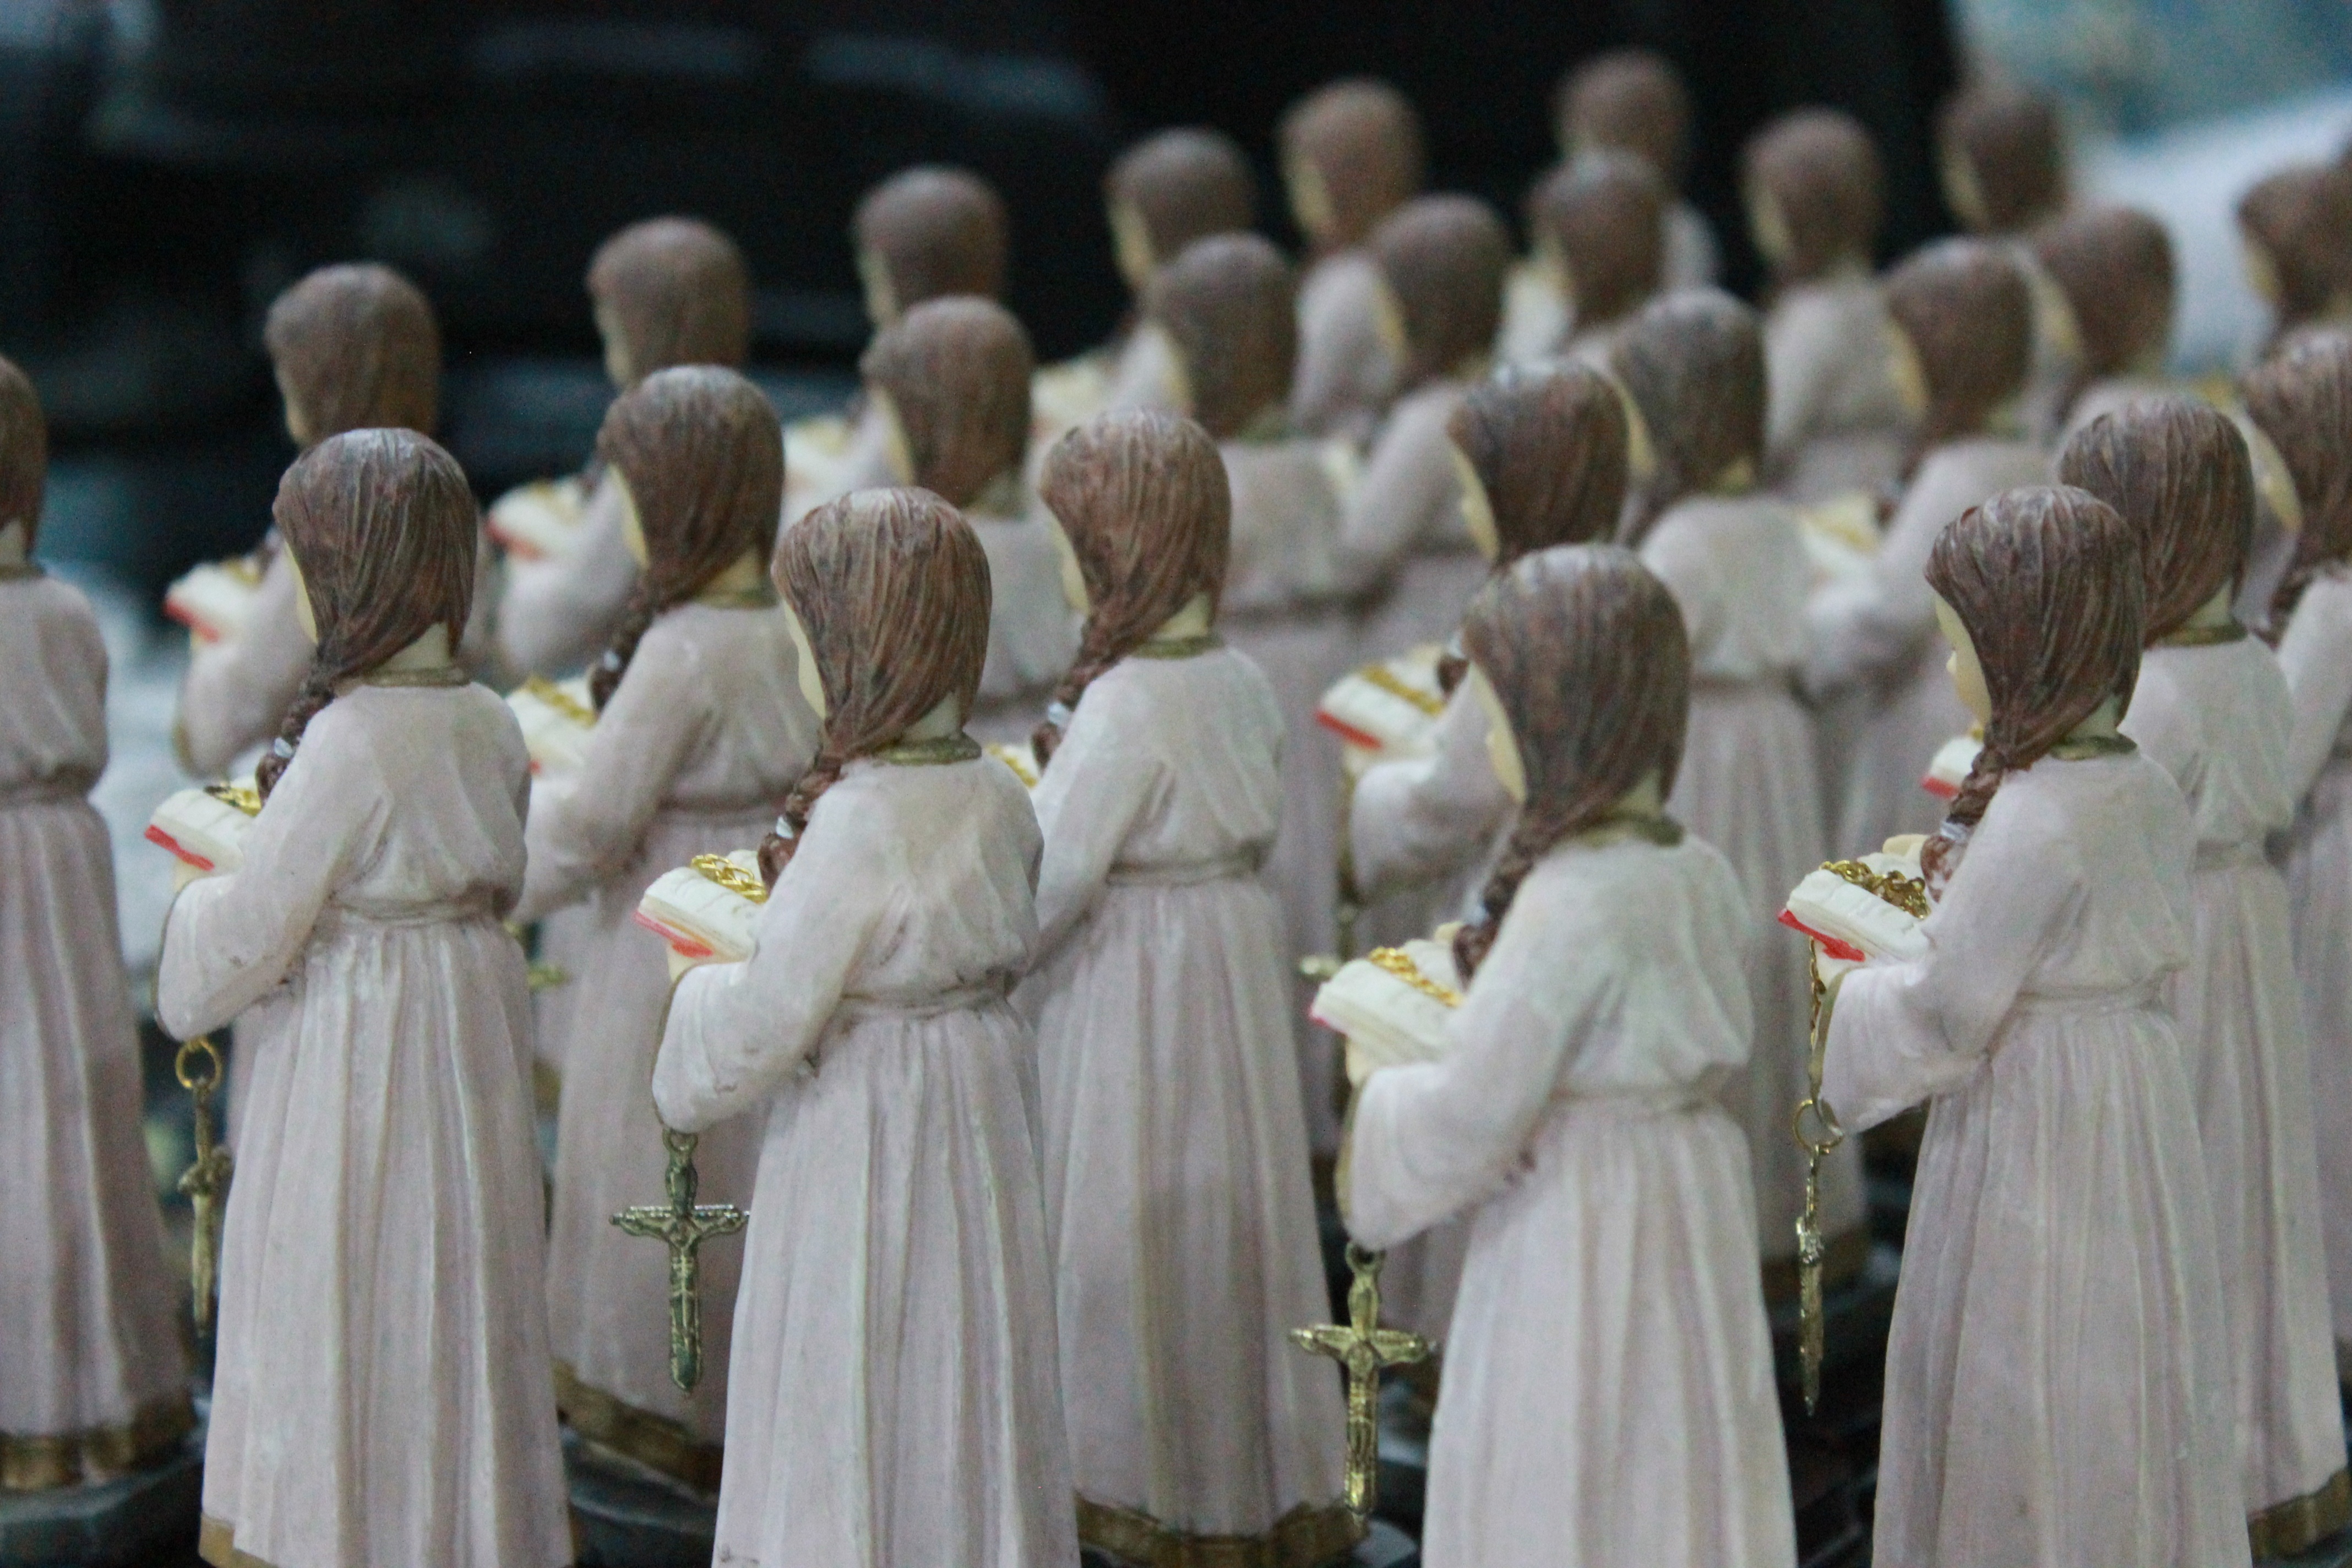
people, statue, symbol, religion, miniature, temple, miniatura, priesthood